Bugatti

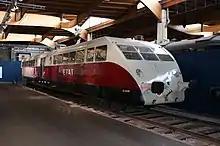

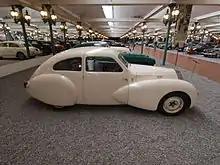

In the 1930s, Ettore Bugatti got involved in the creation of a racer airplane, hoping to beat the Germans in the Deutsch de la Meurthe prize. This would be the Bugatti 100P, which never flew. It was designed by Belgian engineer Louis de Monge who had already applied Bugatti Brescia engines in his "Type 7.5" lifting body.